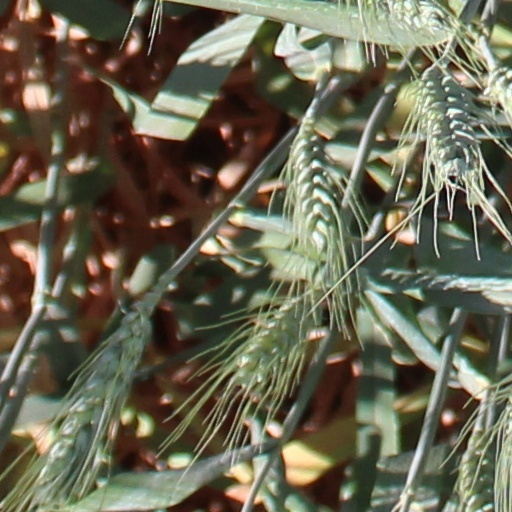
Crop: wheat